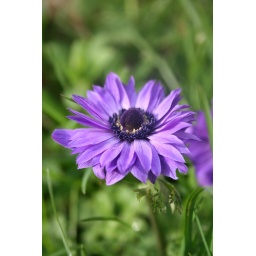
Violet-purple flower over green grass.IMG_1671.JPG